The Roaring Twenties

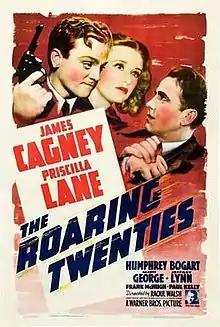
Theatrical release poster

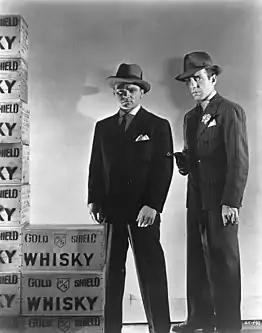
James Cagney and Humphrey Bogart

The Roaring Twenties is a 1939 American gangster film directed by Raoul Walsh and starring James Cagney, Priscilla Lane, Humphrey Bogart, and Gladys George. The film, spanning the period from 1919 to 1933, was written by Jerry Wald, Richard Macaulay and Robert Rossen. The film follows three men and their experiences during major events in the 1920s, such as Prohibition era violence and the 1929 stock market crash.